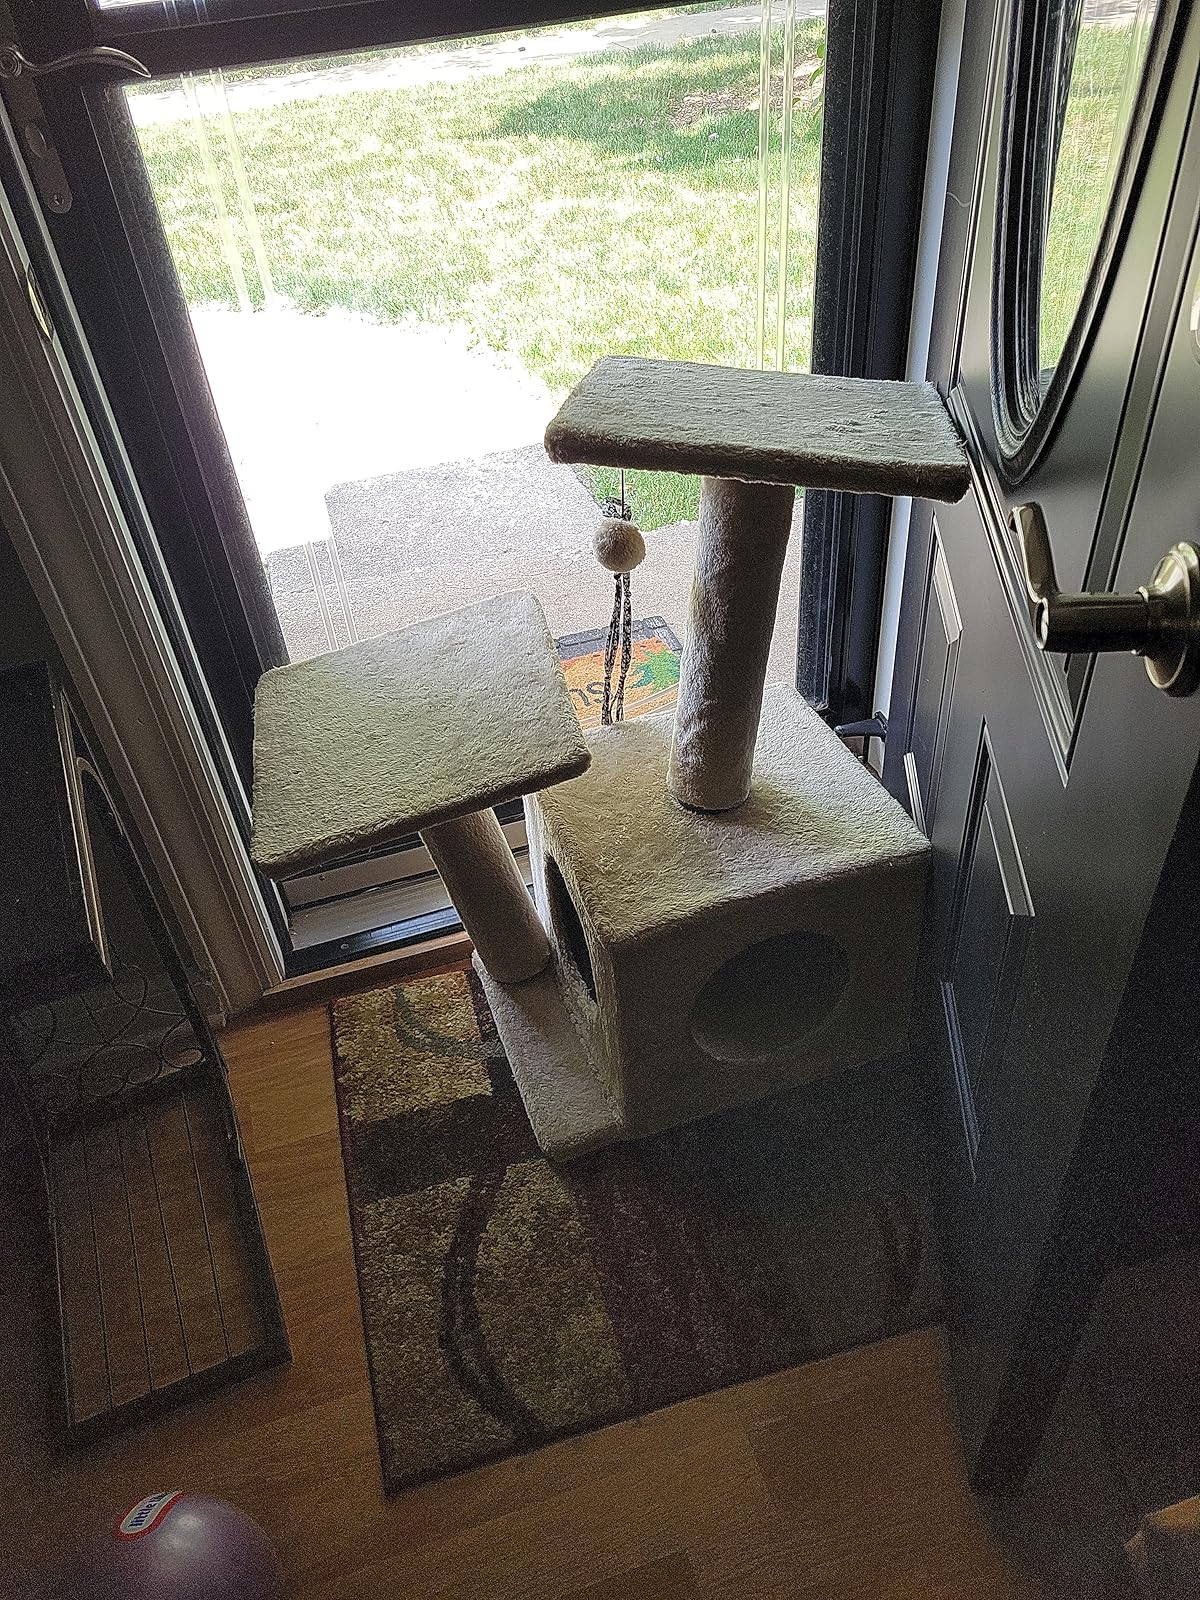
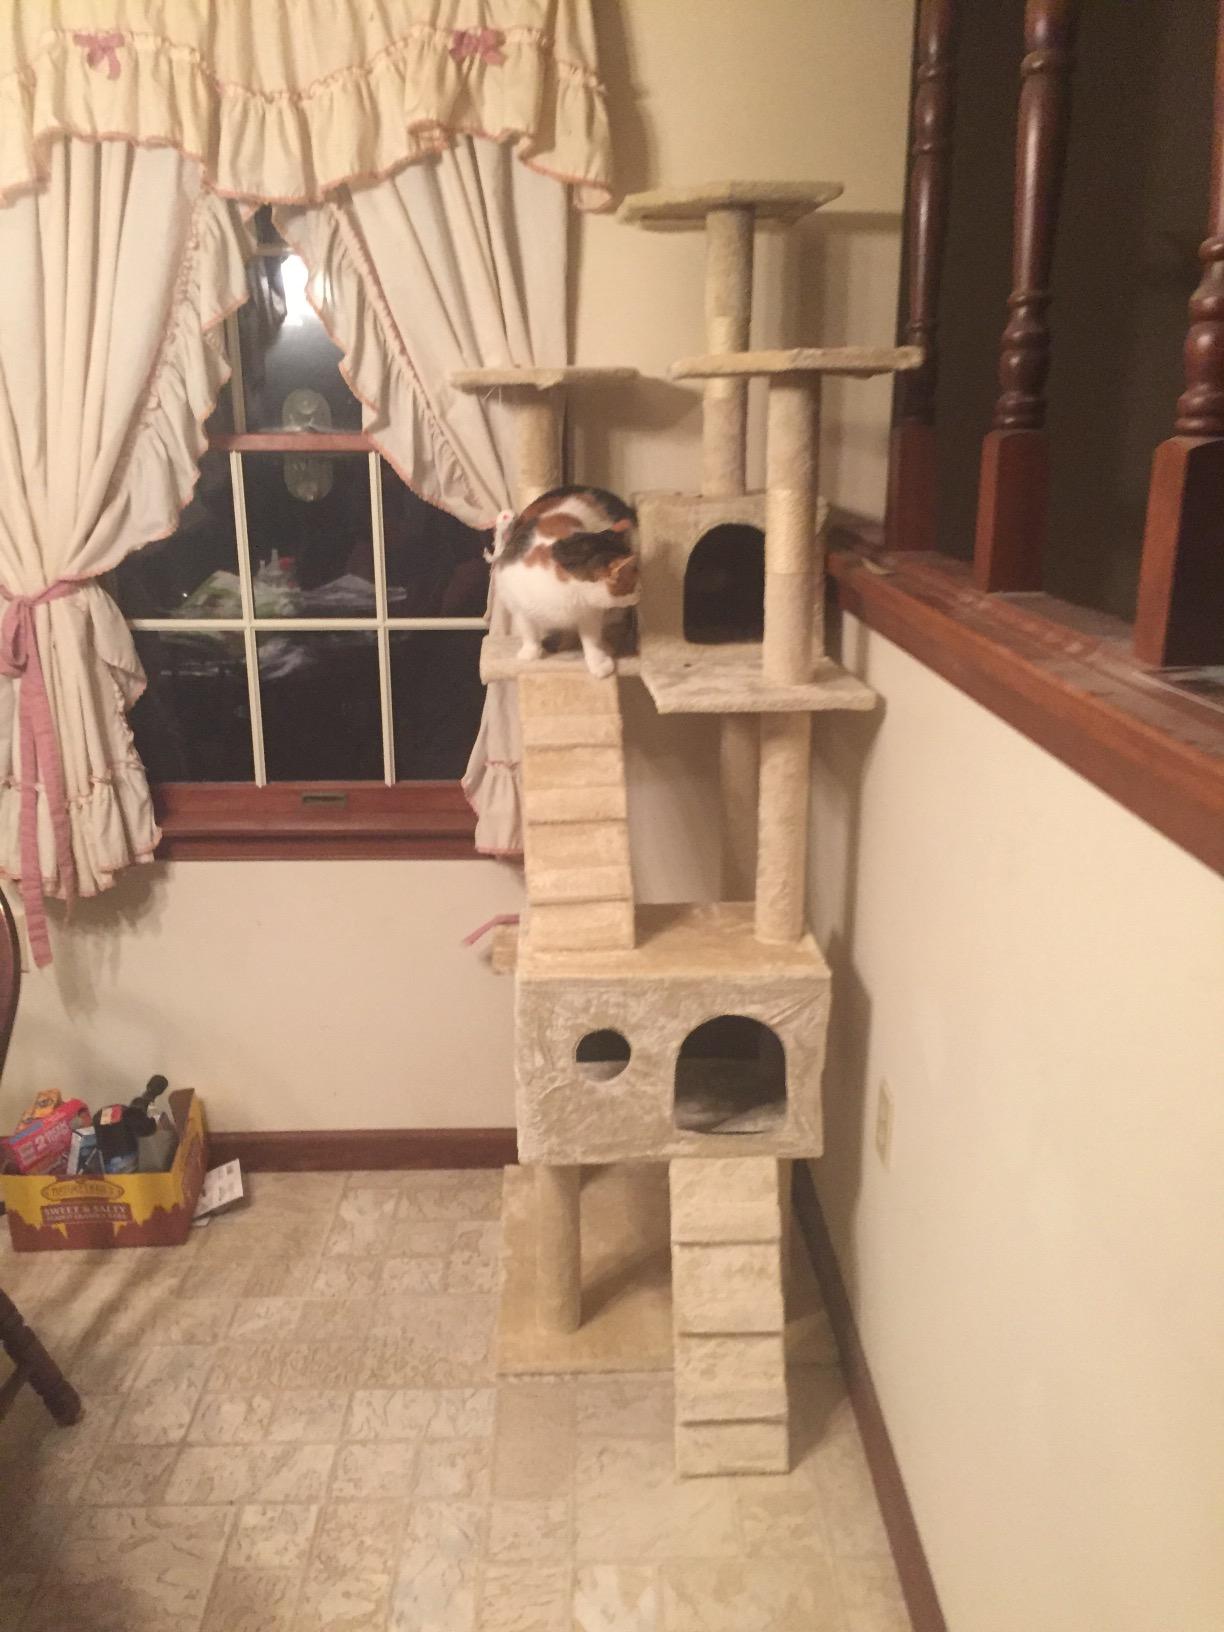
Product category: items_cat tree
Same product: no